List of mammals of Ukraine

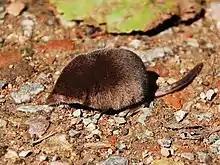
Eurasian pygmy shrew

The Soricomorpha are insectivorous mammals. The shrews and solenodons resemble mice while the moles are stout-bodied burrowers.